Archeria serpyllifolia

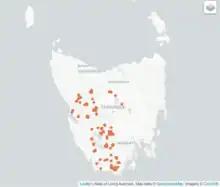
Distribution Map of Archeria serpyllifolia in Tasmania, Atlas of Living Australia, 2023

This plant was named by British botanist Joseph Dalton Hooker in 1844, after the nineteenth century Tasmanian botanist William Archer.